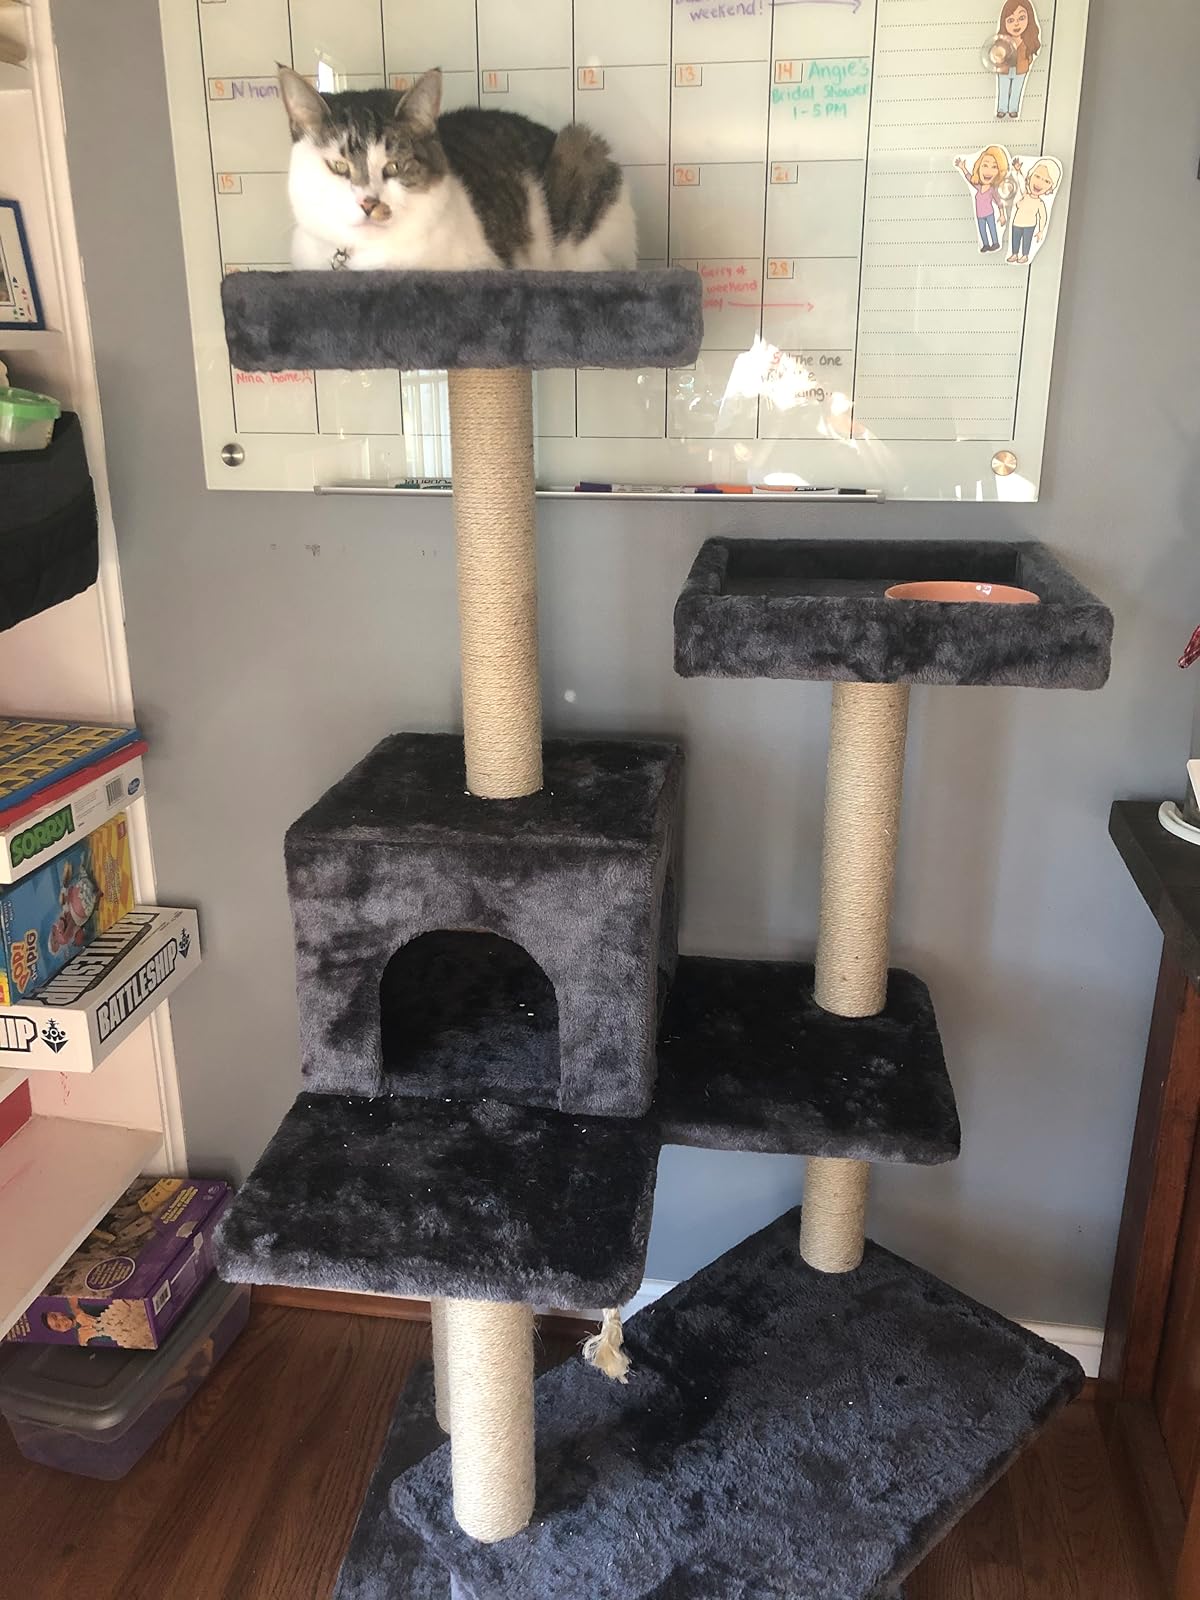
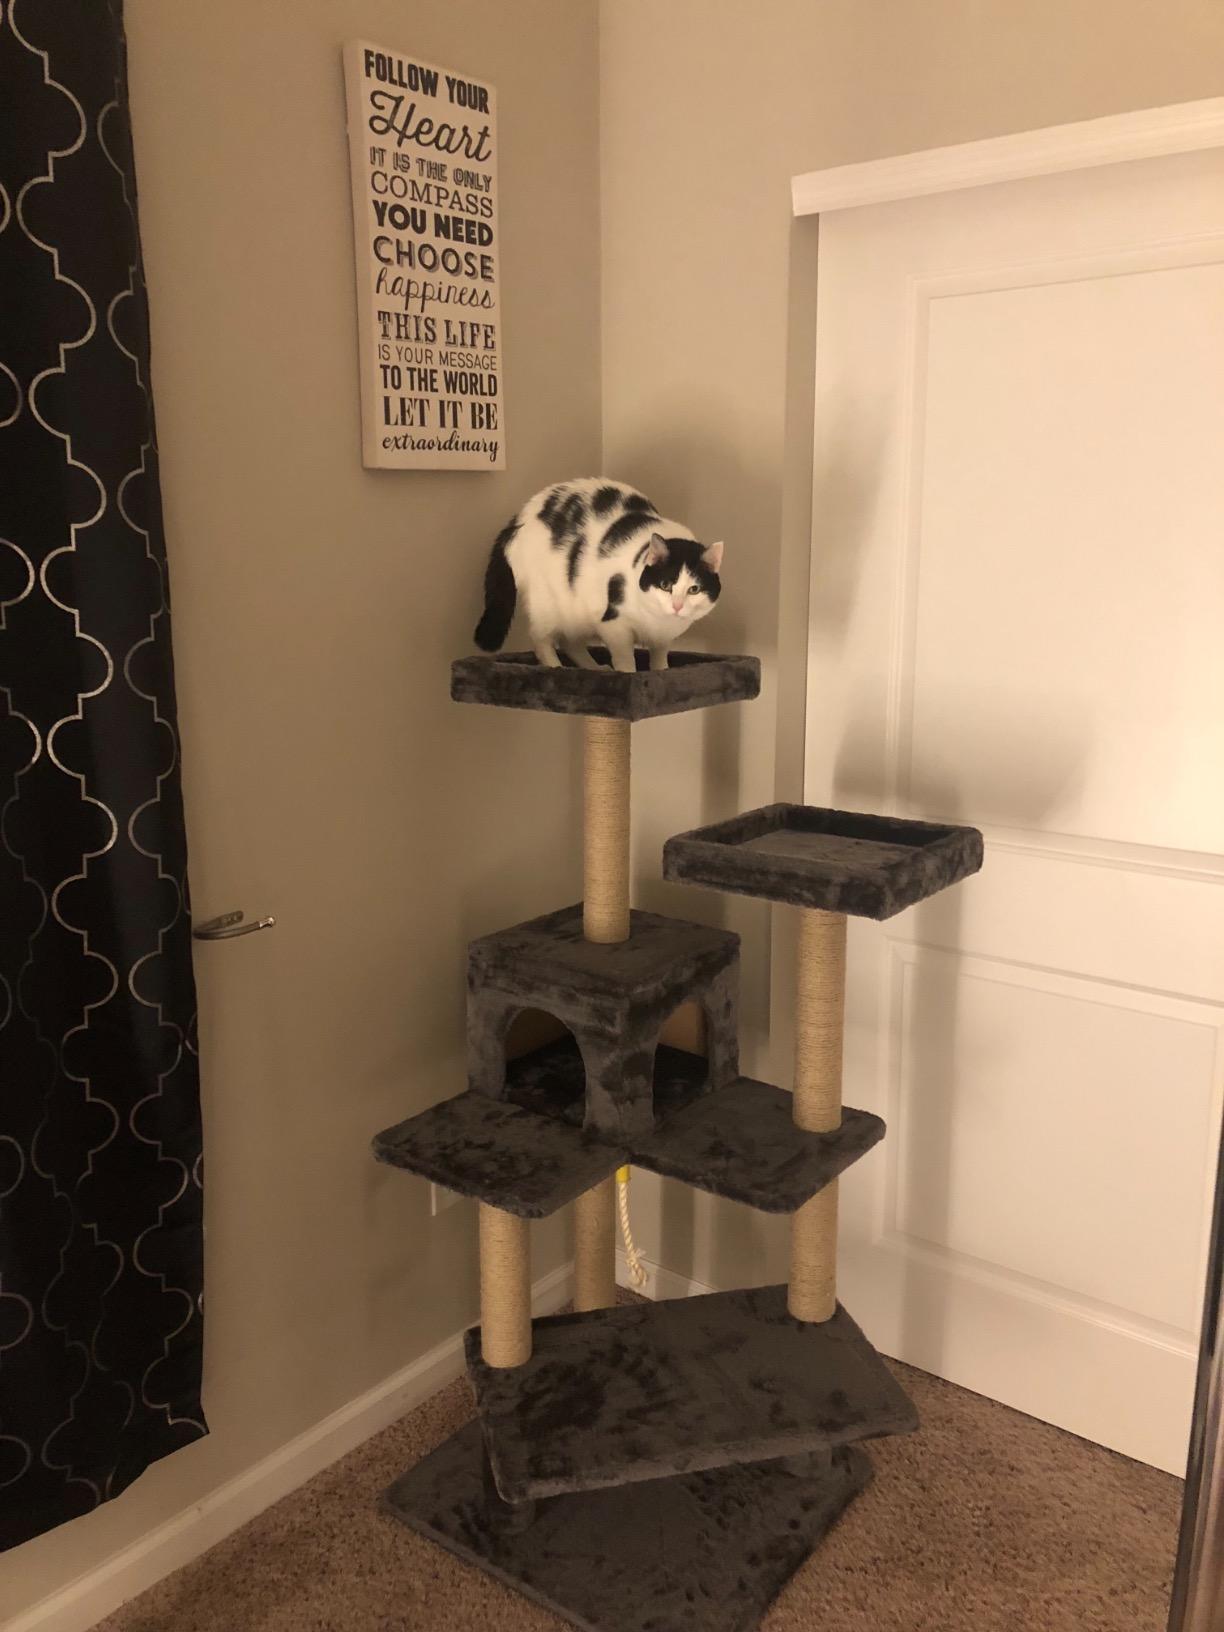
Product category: items_cat tree
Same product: yes